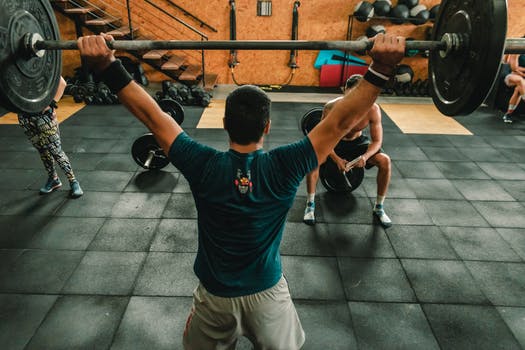
Label: No Watermark